Patna

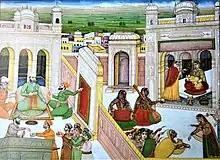
Guru Tegh Bahadur (in Dhaka) being told about the birth of Gobind Rai (in Patna), 19th century painting

Megasthenes, the Indo-Greek historian and ambassador to the court of Chandragupta Maurya, gave one of the earliest accounts of the city. He wrote that the city was on the confluence of the rivers "Ganga" and "Arennovoas" (Sonabhadra – Hiranyawah) and was long and wide. Megasthenes, the Greek ambassador to India, described the city as the greatest city on earth during its heyday. The Shungas ultimately retained control of Pataliputra and ruled for almost 100 years. The Shungas were followed by the Kanvas and eventually by the Guptas. Some Chinese travellers came to India in pursuit of knowledge and recorded their observations about Pataliputra in their travelogues. One such famous account was recorded by a Chinese Buddhist traveller Fa Hien, who visited India between 399 and 414 CE, and stayed here for many months translating Buddhist texts. When the Chinese Buddhist Monk Faxian visited the city in 400 A.D, he found the people to be rich and prosperous; they practised virtue and justice. He found that the nobles and householders of the city had constructed several hospitals in which the poor of all countries, the needy, the crippled, and the diseased, could get treatment. They could receive every kind of help gratuitously. Physicians would inspect the diseases and order them food, drink, and medicines.